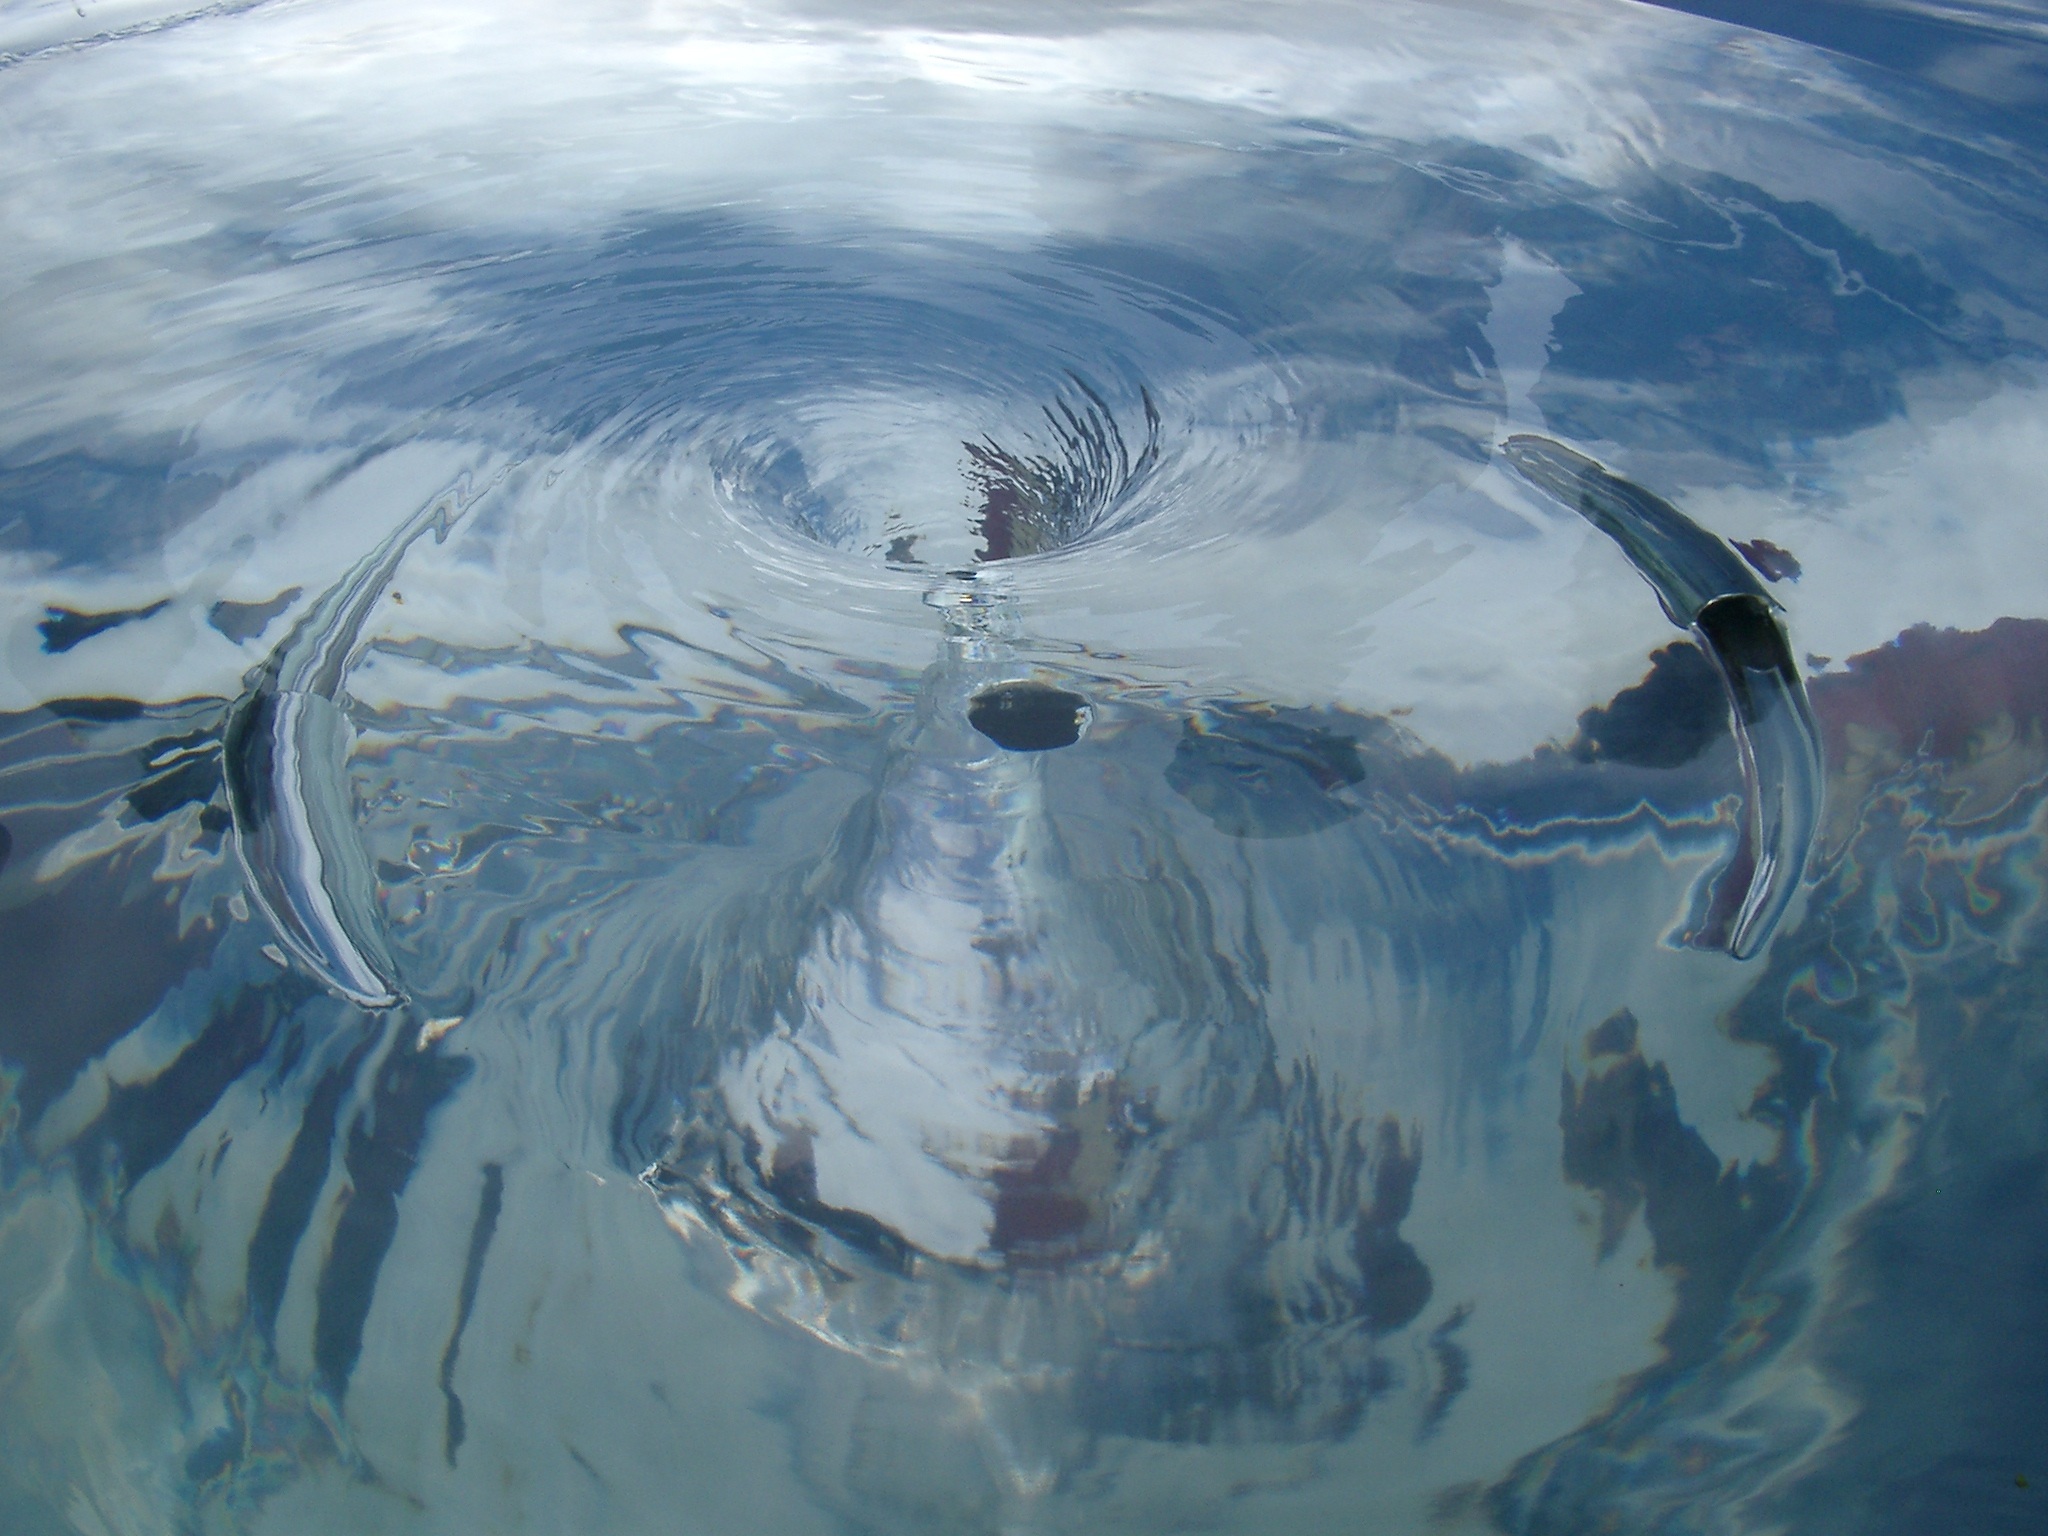
water, ocean, wave, ice, reflection, arctic, swirl, earth, arctic ocean, atmosphere of earth, geological phenomenon, wind wave, ice cap, suction